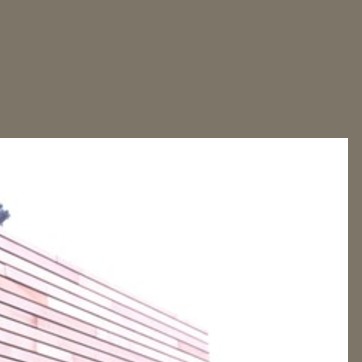
Material: sky